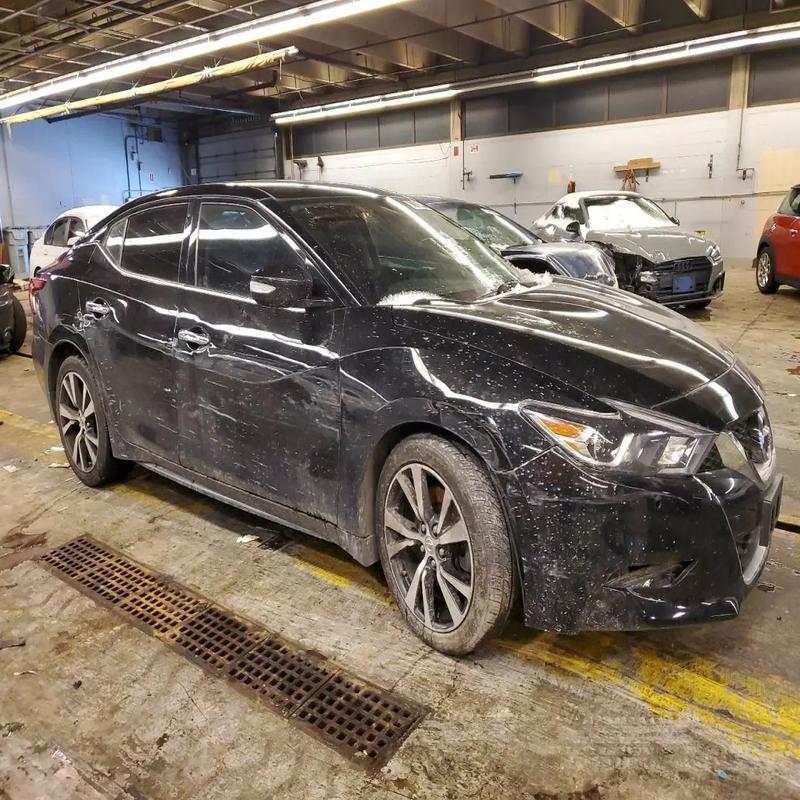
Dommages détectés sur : aile avant droite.
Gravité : mineur